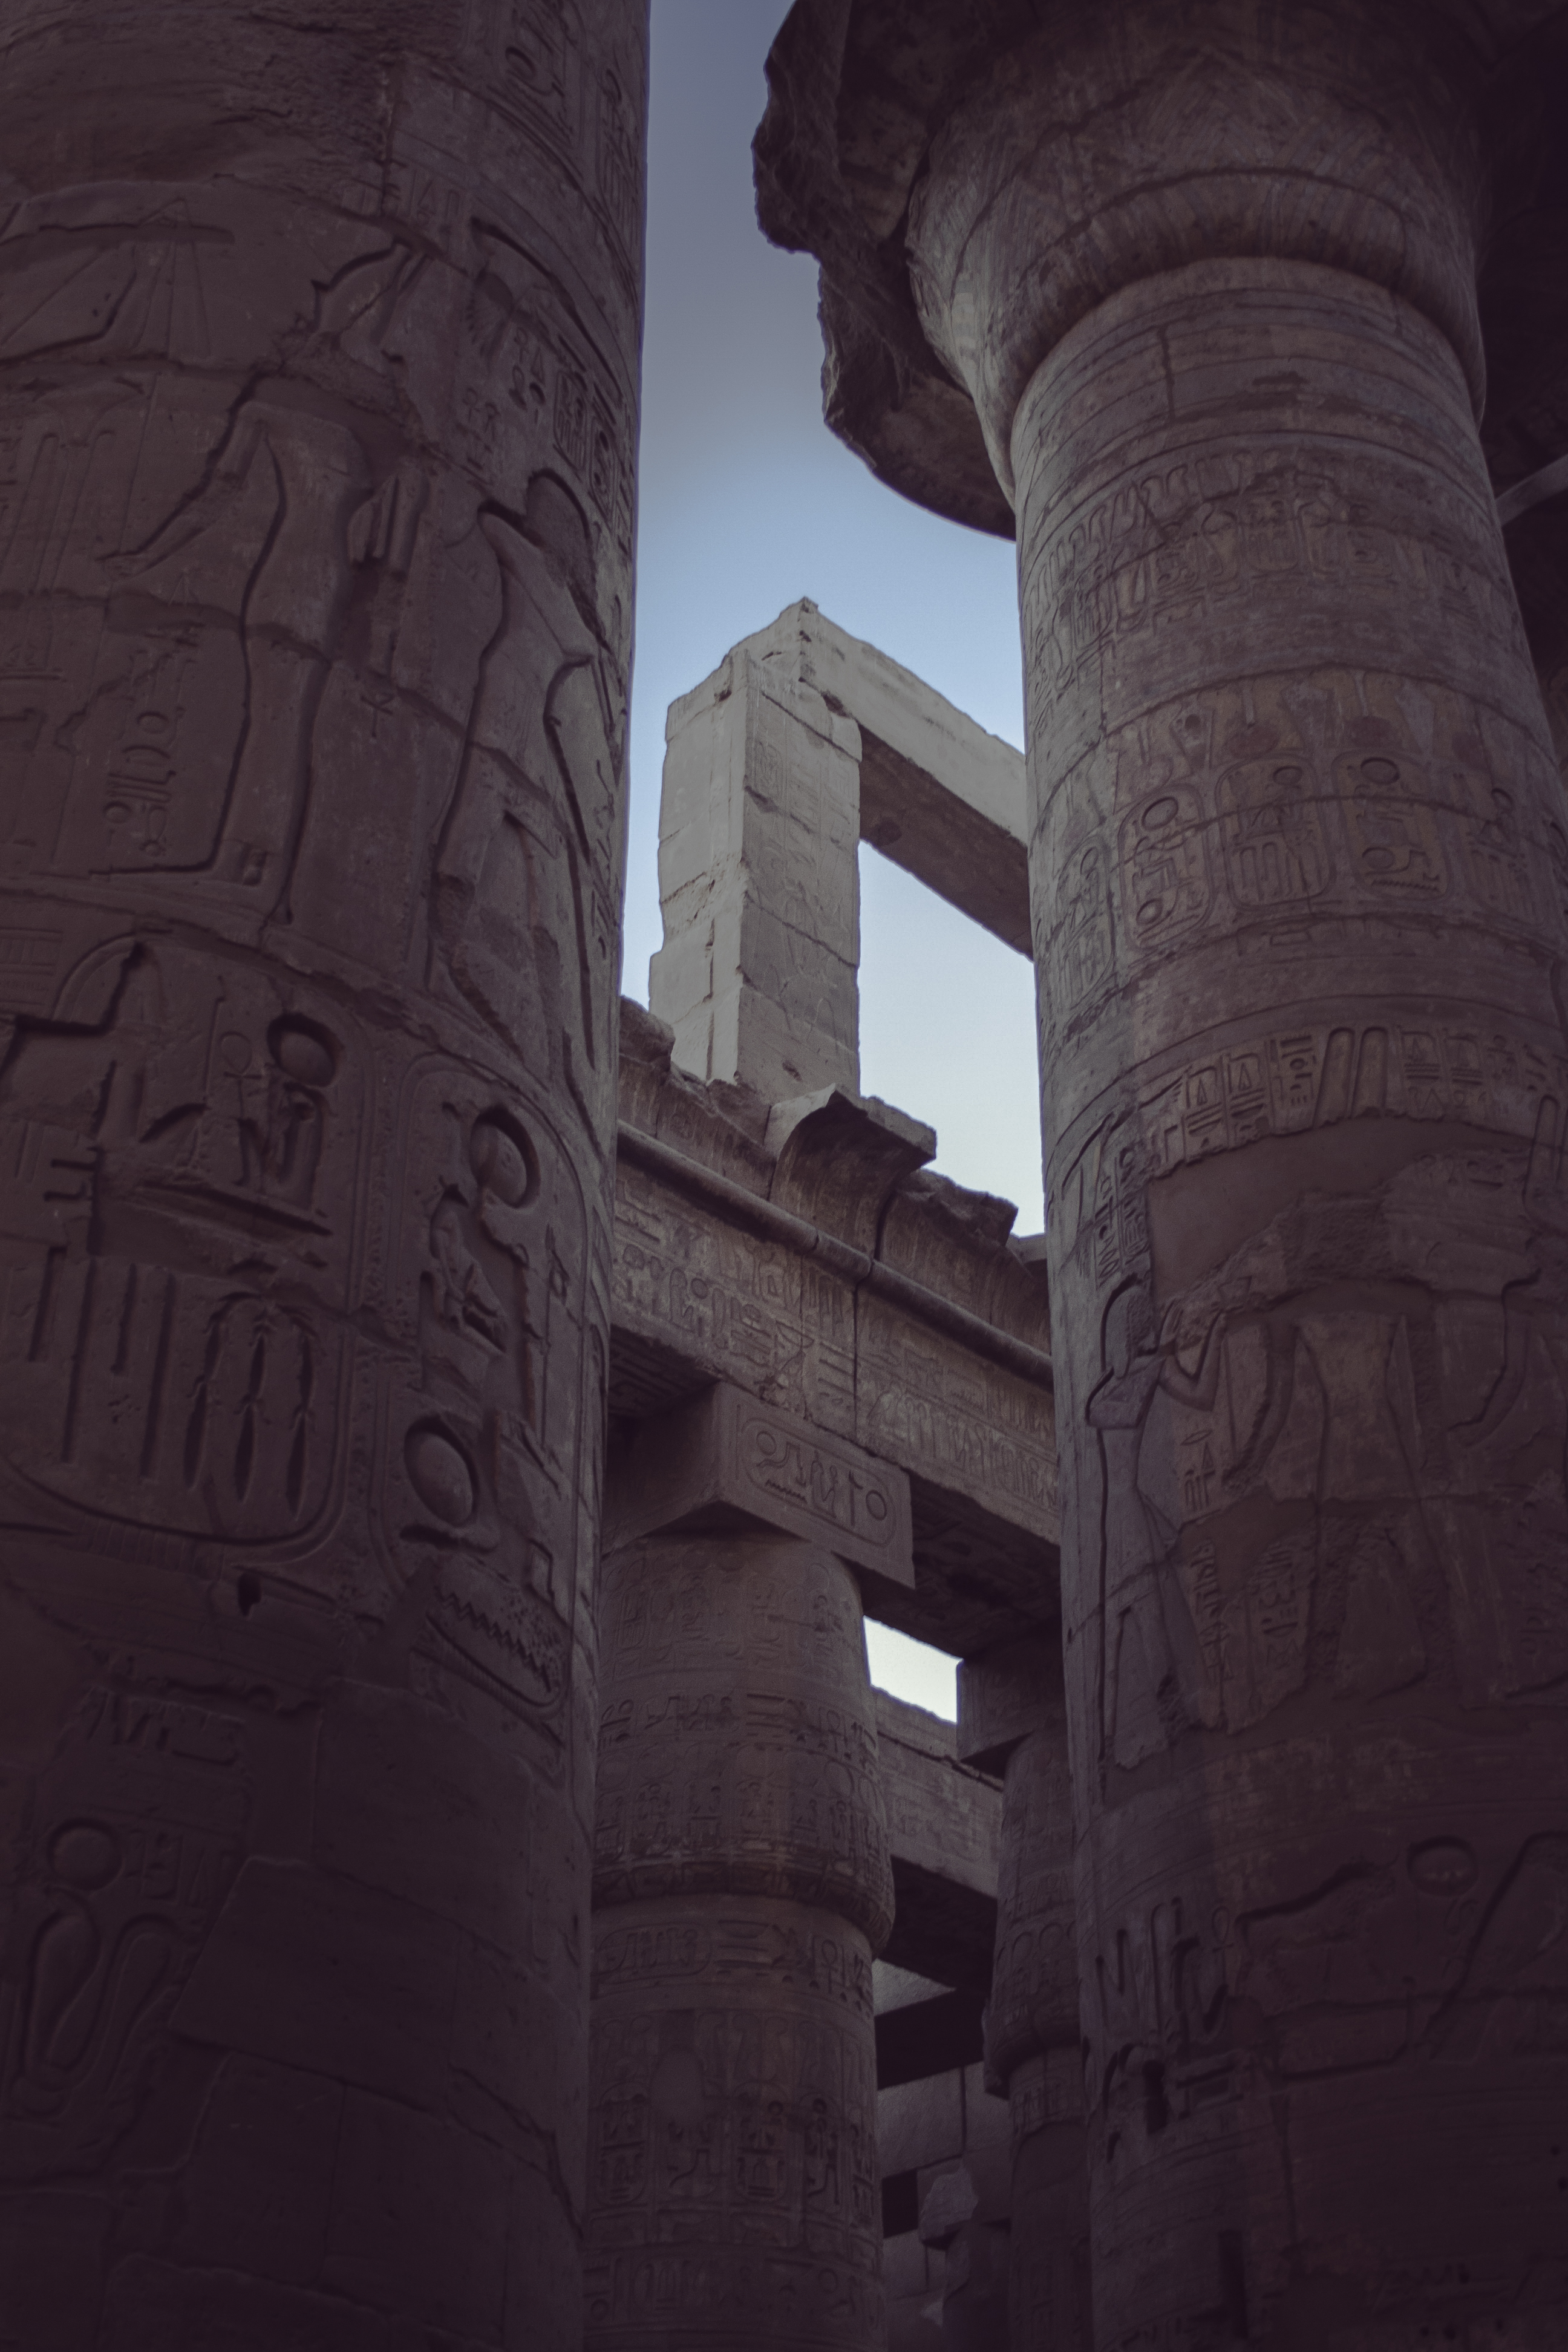
architecture, ancient, column, ancient history, history, building, historic site, ancient roman architecture, arch